346th Tactical Airlift Squadron

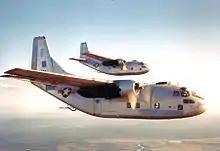
Operation Ranch Hand UC-123Bs in 1962

Three months later, the squadron was reactivated at Sewart as a Fairchild C-123 Provider unit. The squadron trained to airlift troops, equipment and supplies into combat zones, to resupply forces, and evacuate casualties. In 1958, the squadron and most of the C-123s at Sewart were transferred to Pope Air Force Base, North Carolina and the squadron's parent 513th Troop Carrier Wing was inactivated. While at Pope the squadron was attached to the 464th Troop Carrier Wing.